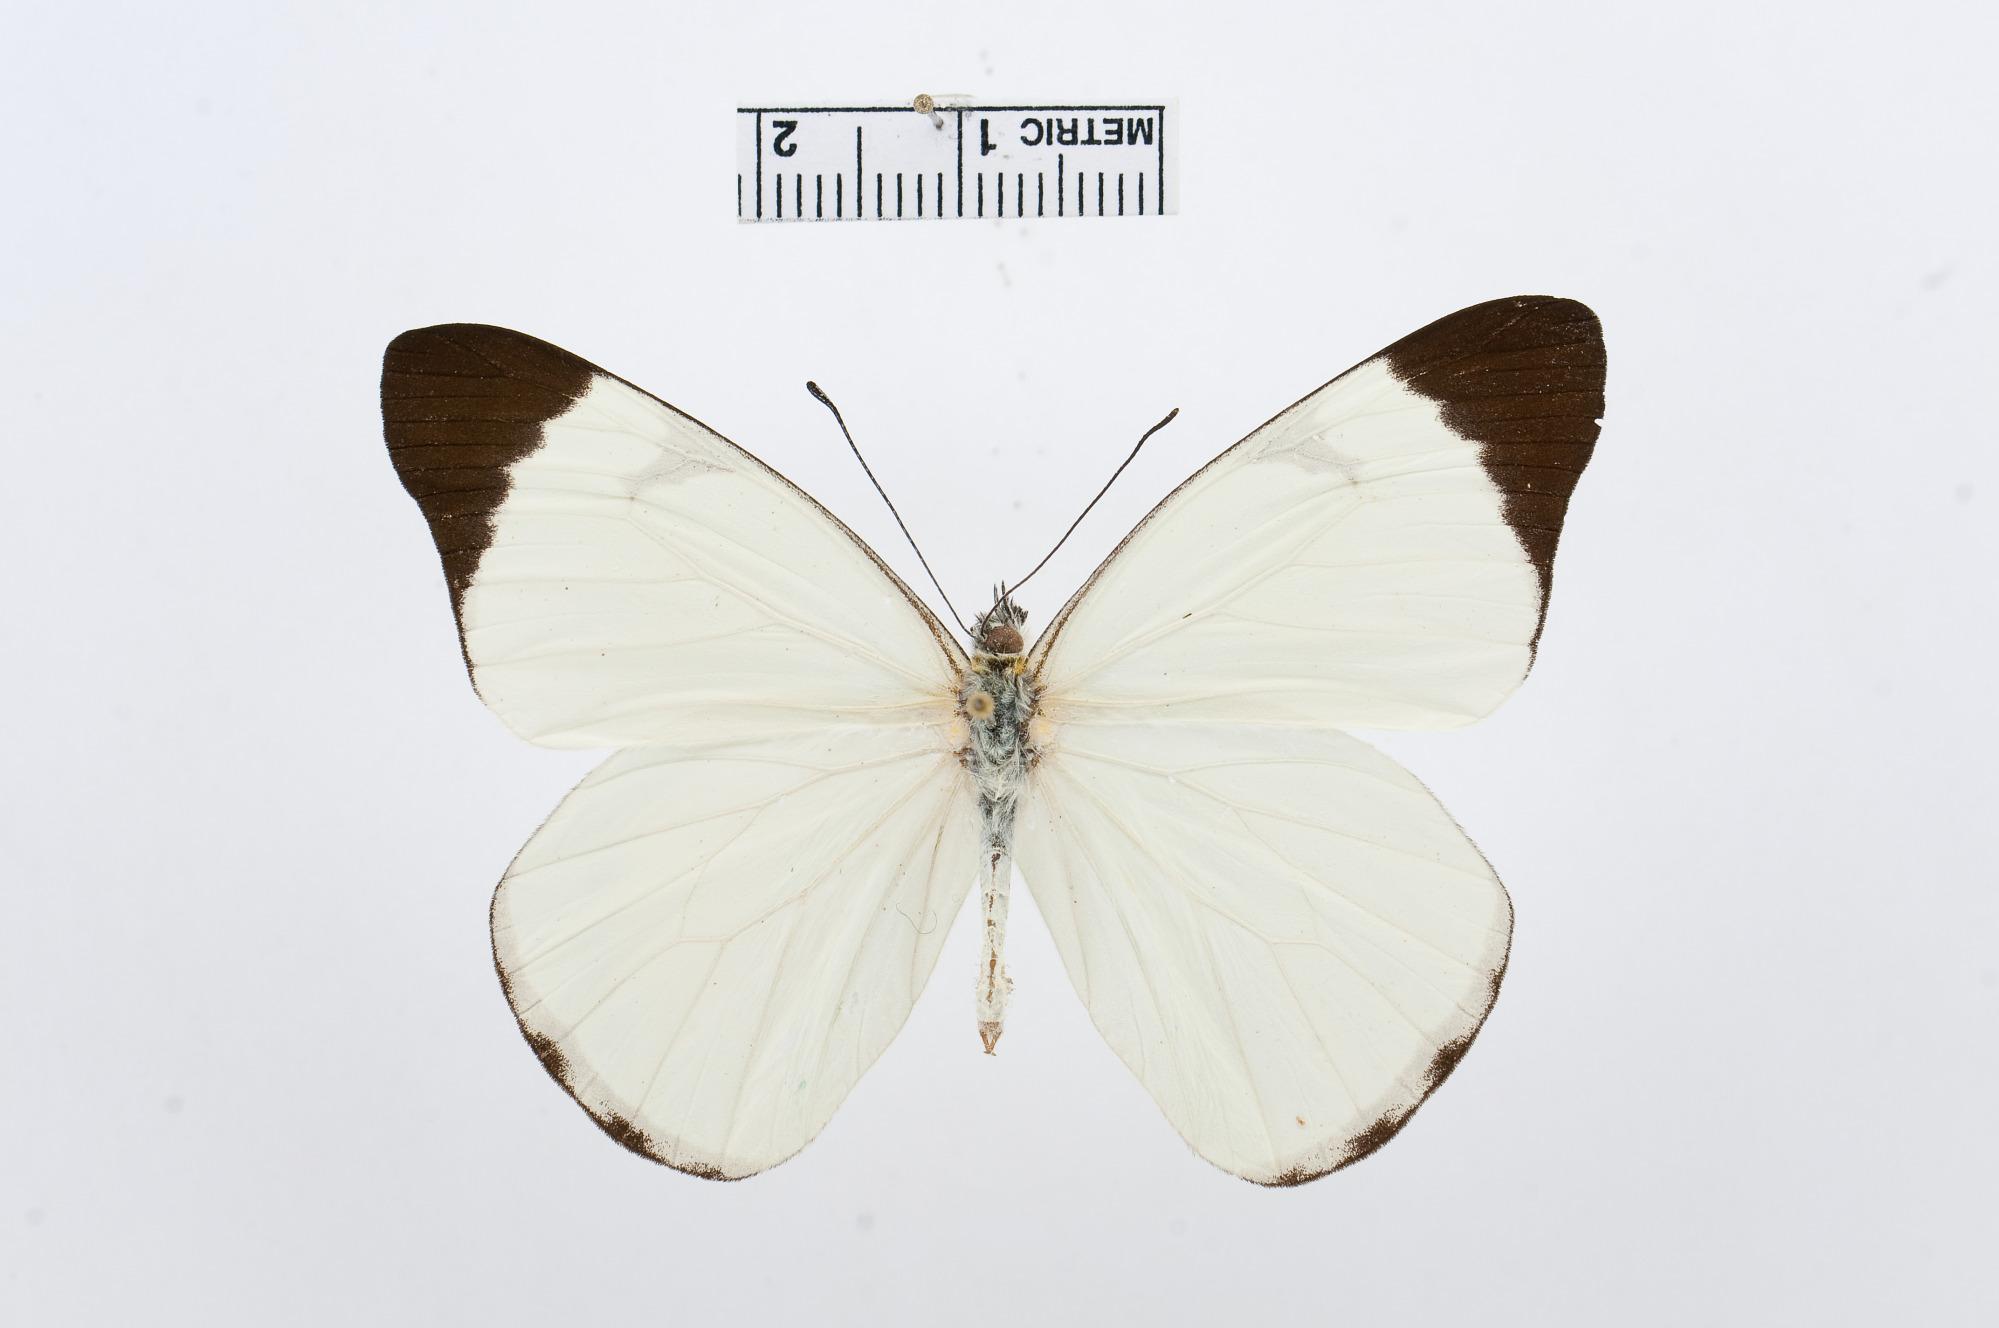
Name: Melete calymnia
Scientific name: Melete calymnia
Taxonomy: Animalia, Arthropoda, Hexapoda, Insecta, Lepidoptera, Pieridae, Pierinae